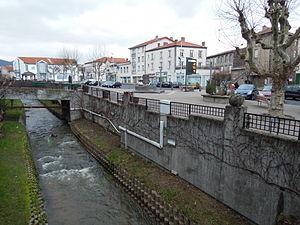
Vue sur la place des Ramaclès, Aubière, Puy-de-Dôme.
Les sélections départementales et régionales du plus beau marché de France sont organisées chaque début d'année depuis 2018, par la presse quotidienne régionale, via un espace dédié sur leur site.